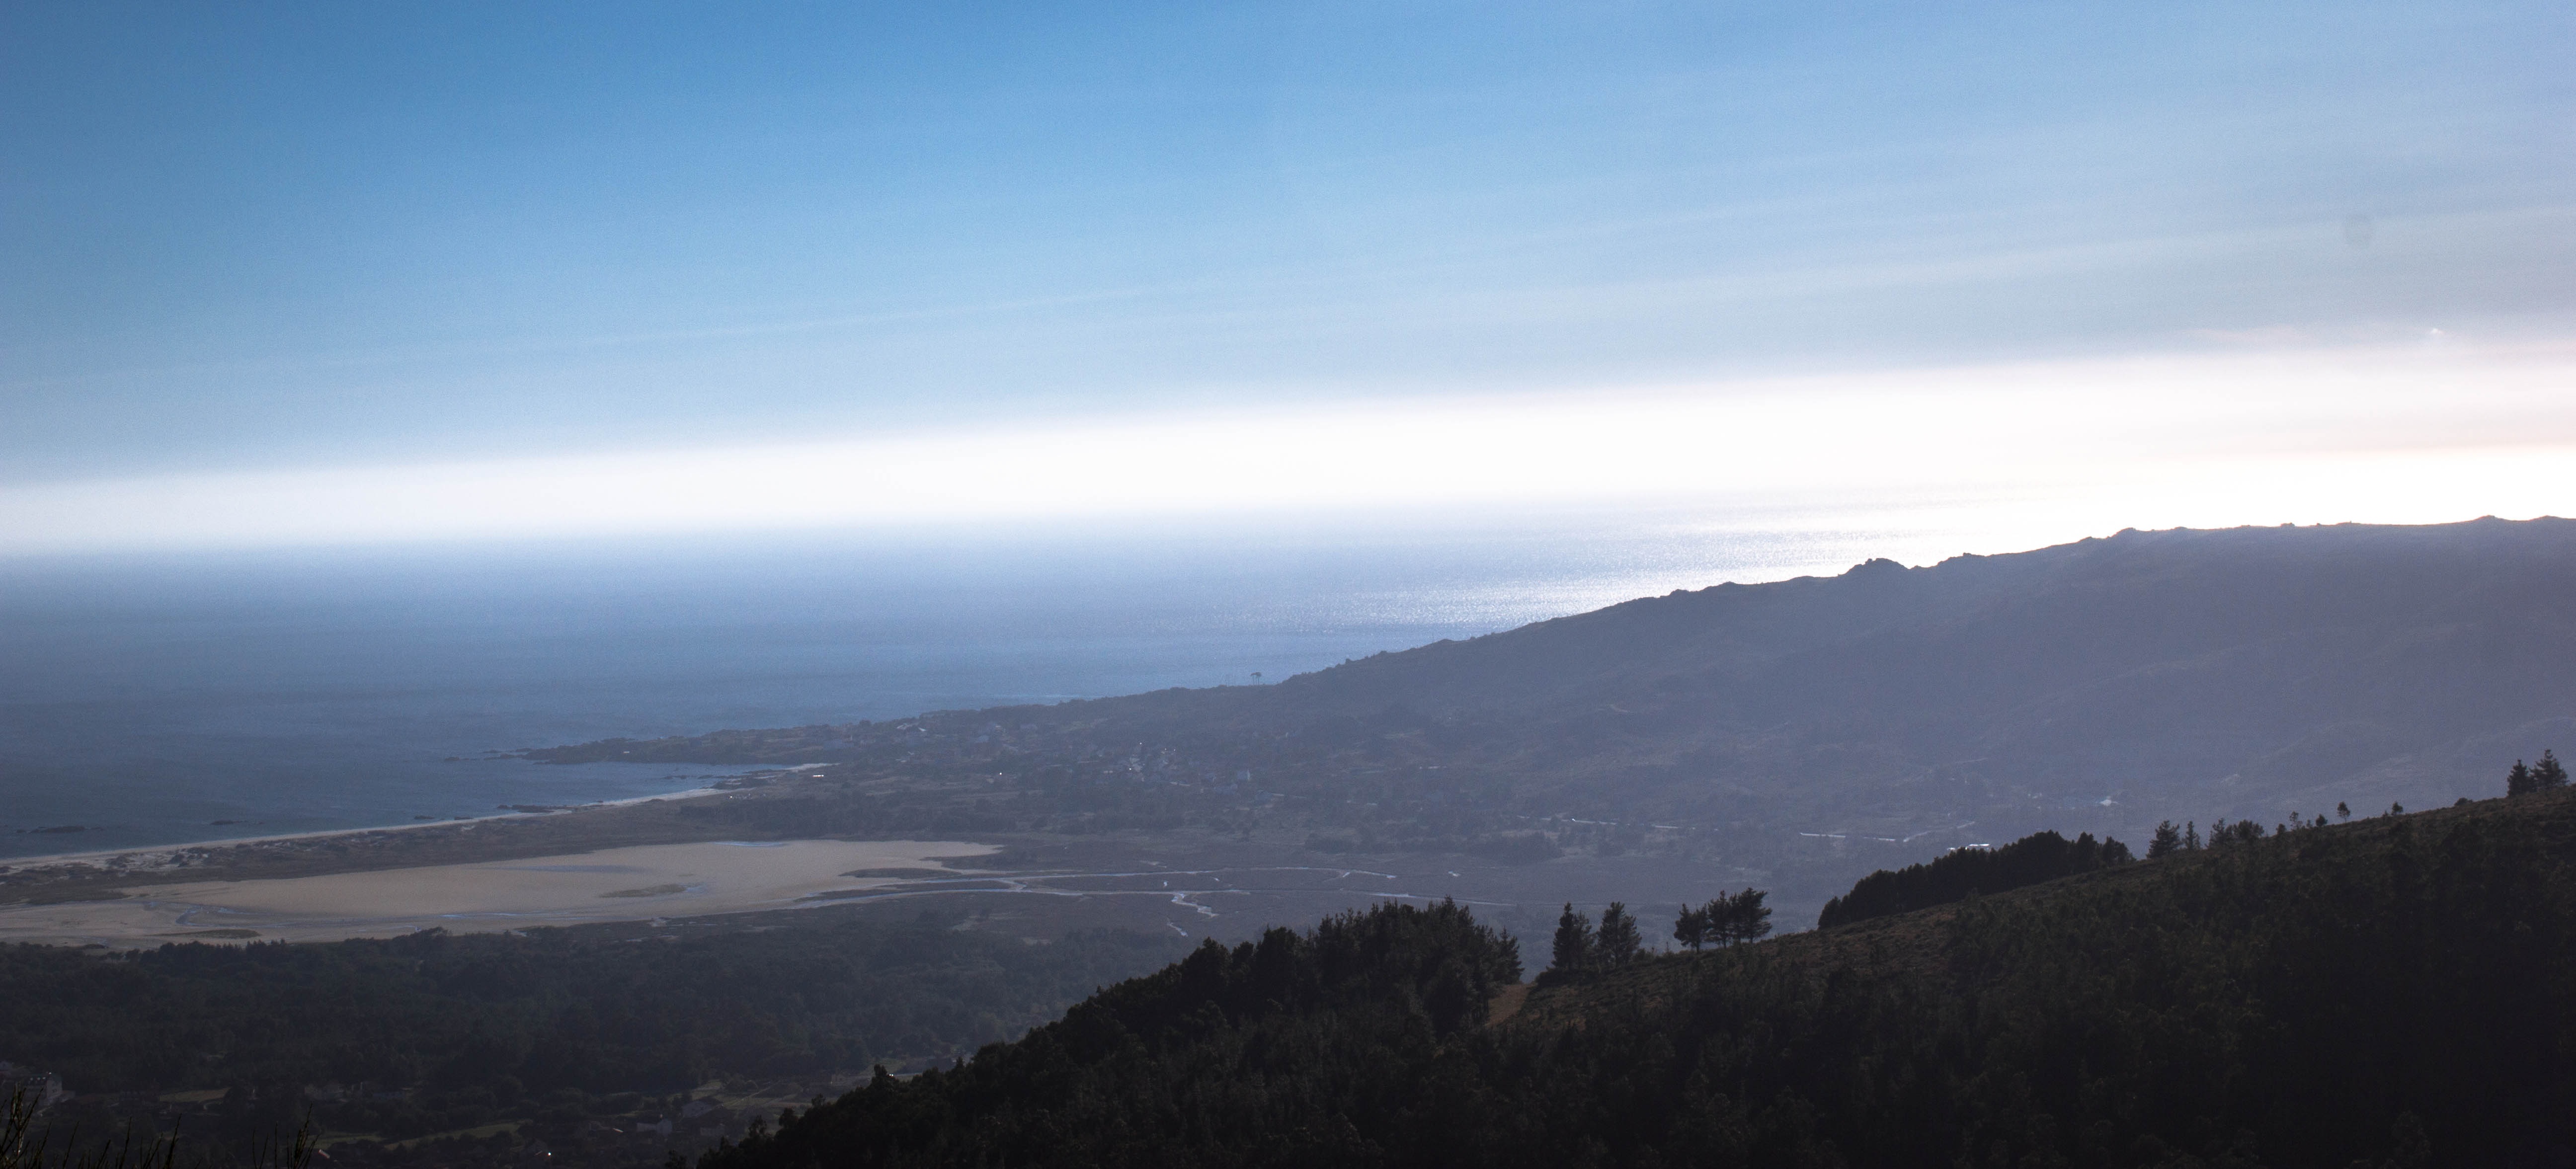
beach, landscape, sea, nature, horizon, mountain, cloud, sky, sunrise, sunset, morning, hill, dawn, mountain range, panorama, holiday, ridge, summit, plateau, costa, landform, geographical feature, atmospheric phenomenon, mountainous landforms